Robert McBride (Indiana judge)

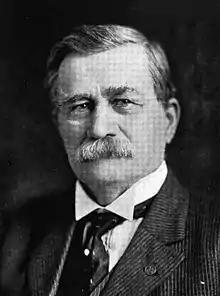
Indiana Supreme Court Justice Robert McBride.

Robert Wesley McBride (January 25, 1842 – May 15, 1926) was a justice of the Indiana Supreme Court from December 17, 1890, to January 2, 1893.